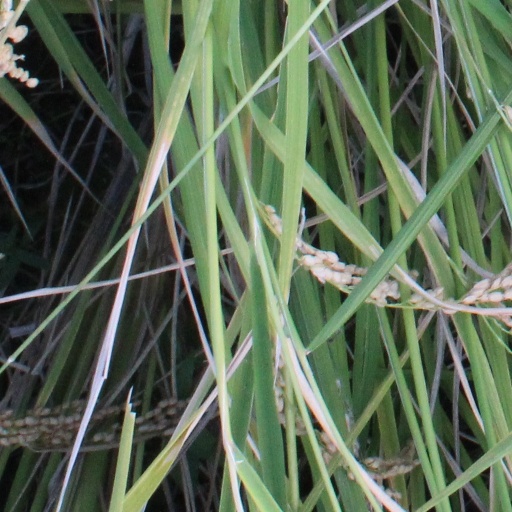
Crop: rice